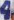
Number: 4